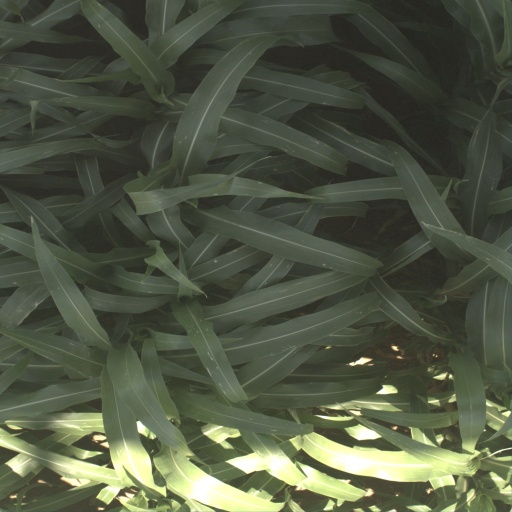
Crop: sorghum